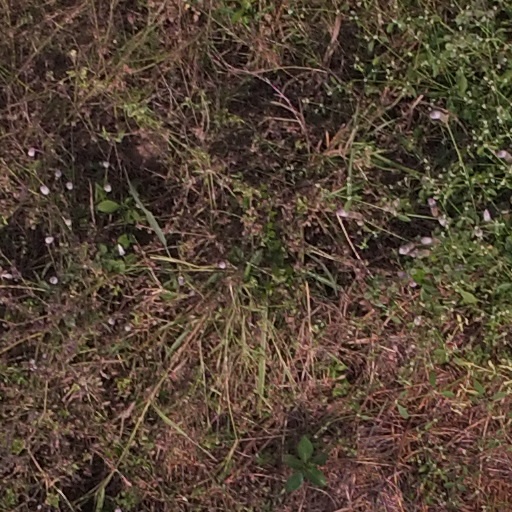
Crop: maize; corn